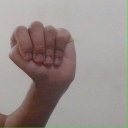
अक्षर: ठ